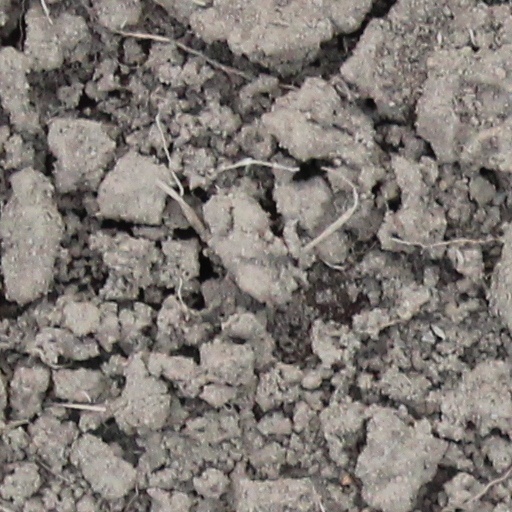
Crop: wheat